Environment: real
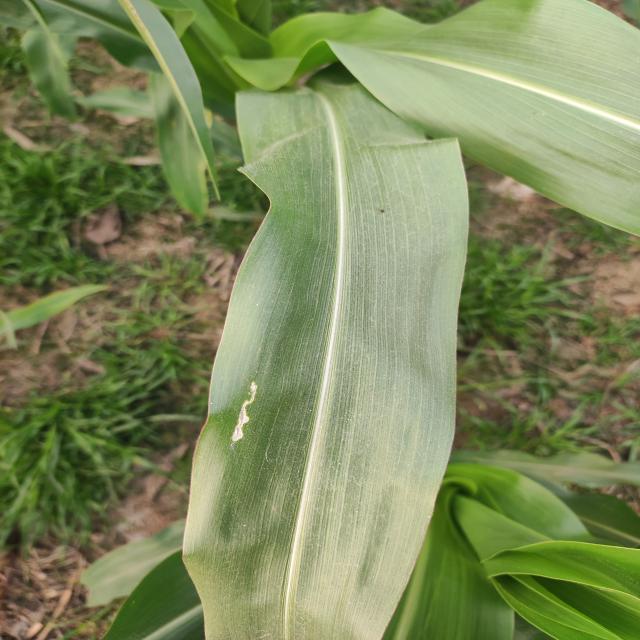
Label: fall_armyworm